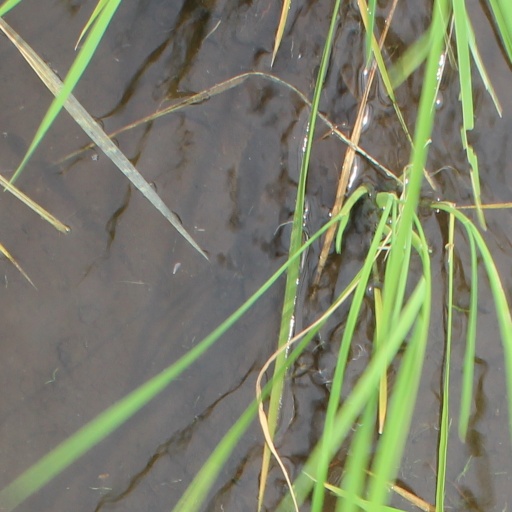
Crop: rice